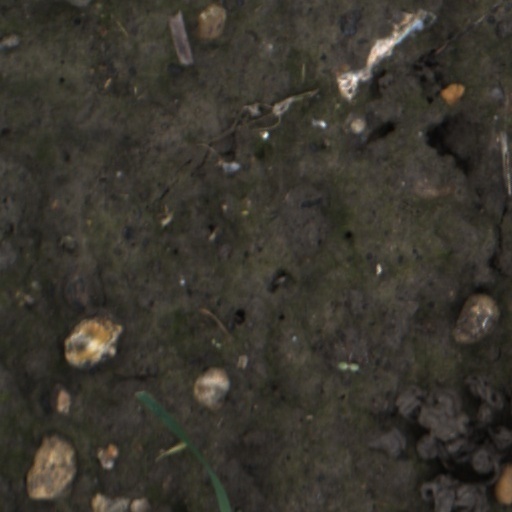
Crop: wheat